Zweibrücken Castle

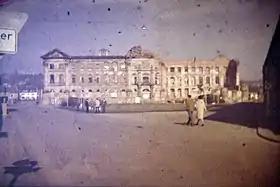
Zweibrücken Castle before reconstruction in 1962.

Zweibrücken Castle is a building in the town of Zweibrücken, Rheinland-Pfalz, Germany. It was built as a ducal palace in 1720–1725. It is the largest and most magnificent secular (i.e. non-religious) building in the Palatinate. It is now the seat of the Palatine Higher Regional Court, and of the Zweibrücken law courts.